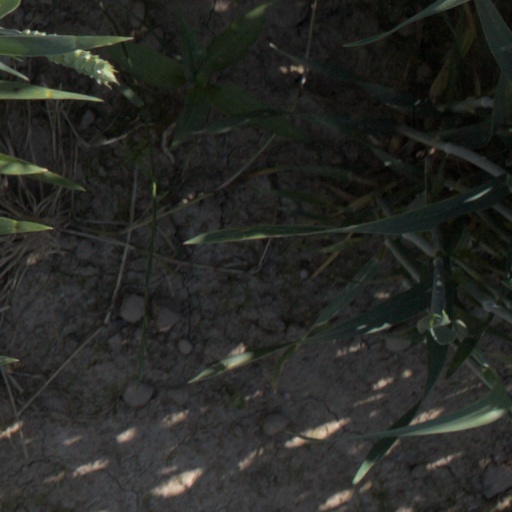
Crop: wheat